Márton Lőrincz

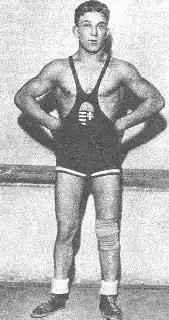
Lőrincz in 1936

Márton Lõrincz (28 October 1911 – 1 August 1969) was a Hungarian wrestler and Olympic champion in Greco-Roman wrestling.